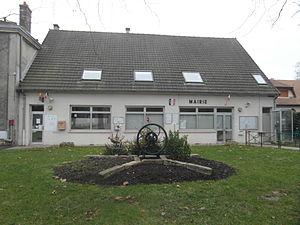
Mairie d'Évry-Grégy-sur-Yerre (Seine-et-Marne)
Évry-Grégy-sur-Yerre, parfois écrit Évry-Grégy-sur-Yerres, est une commune française située dans le département de Seine-et-Marne, en région Île-de-France.